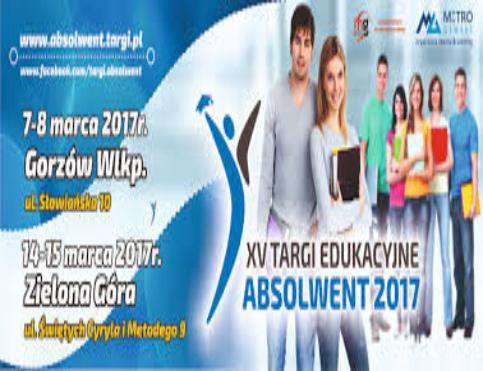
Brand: Absolwent
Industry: Others